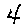
Label: 4